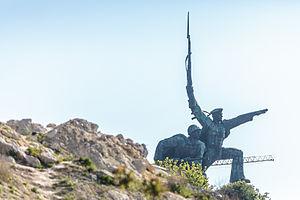
Sébastopol est une ville située dans le Sud-Ouest de la péninsule de Crimée. Elle fut fondée par l'impératrice russe Catherine II, sur un site particulièrement favorable à l'implantation d'un port, puisque formé de huit baies en eau profonde, dont celle de Balaklava. La population de la municipalité de Sébastopol s'élève à 416 263 habitants en 2016.